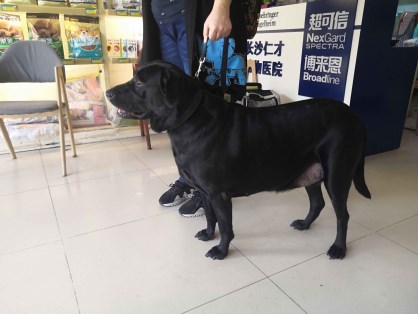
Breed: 3580-n000122-Labrador_retriever